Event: Nepal Earthquake
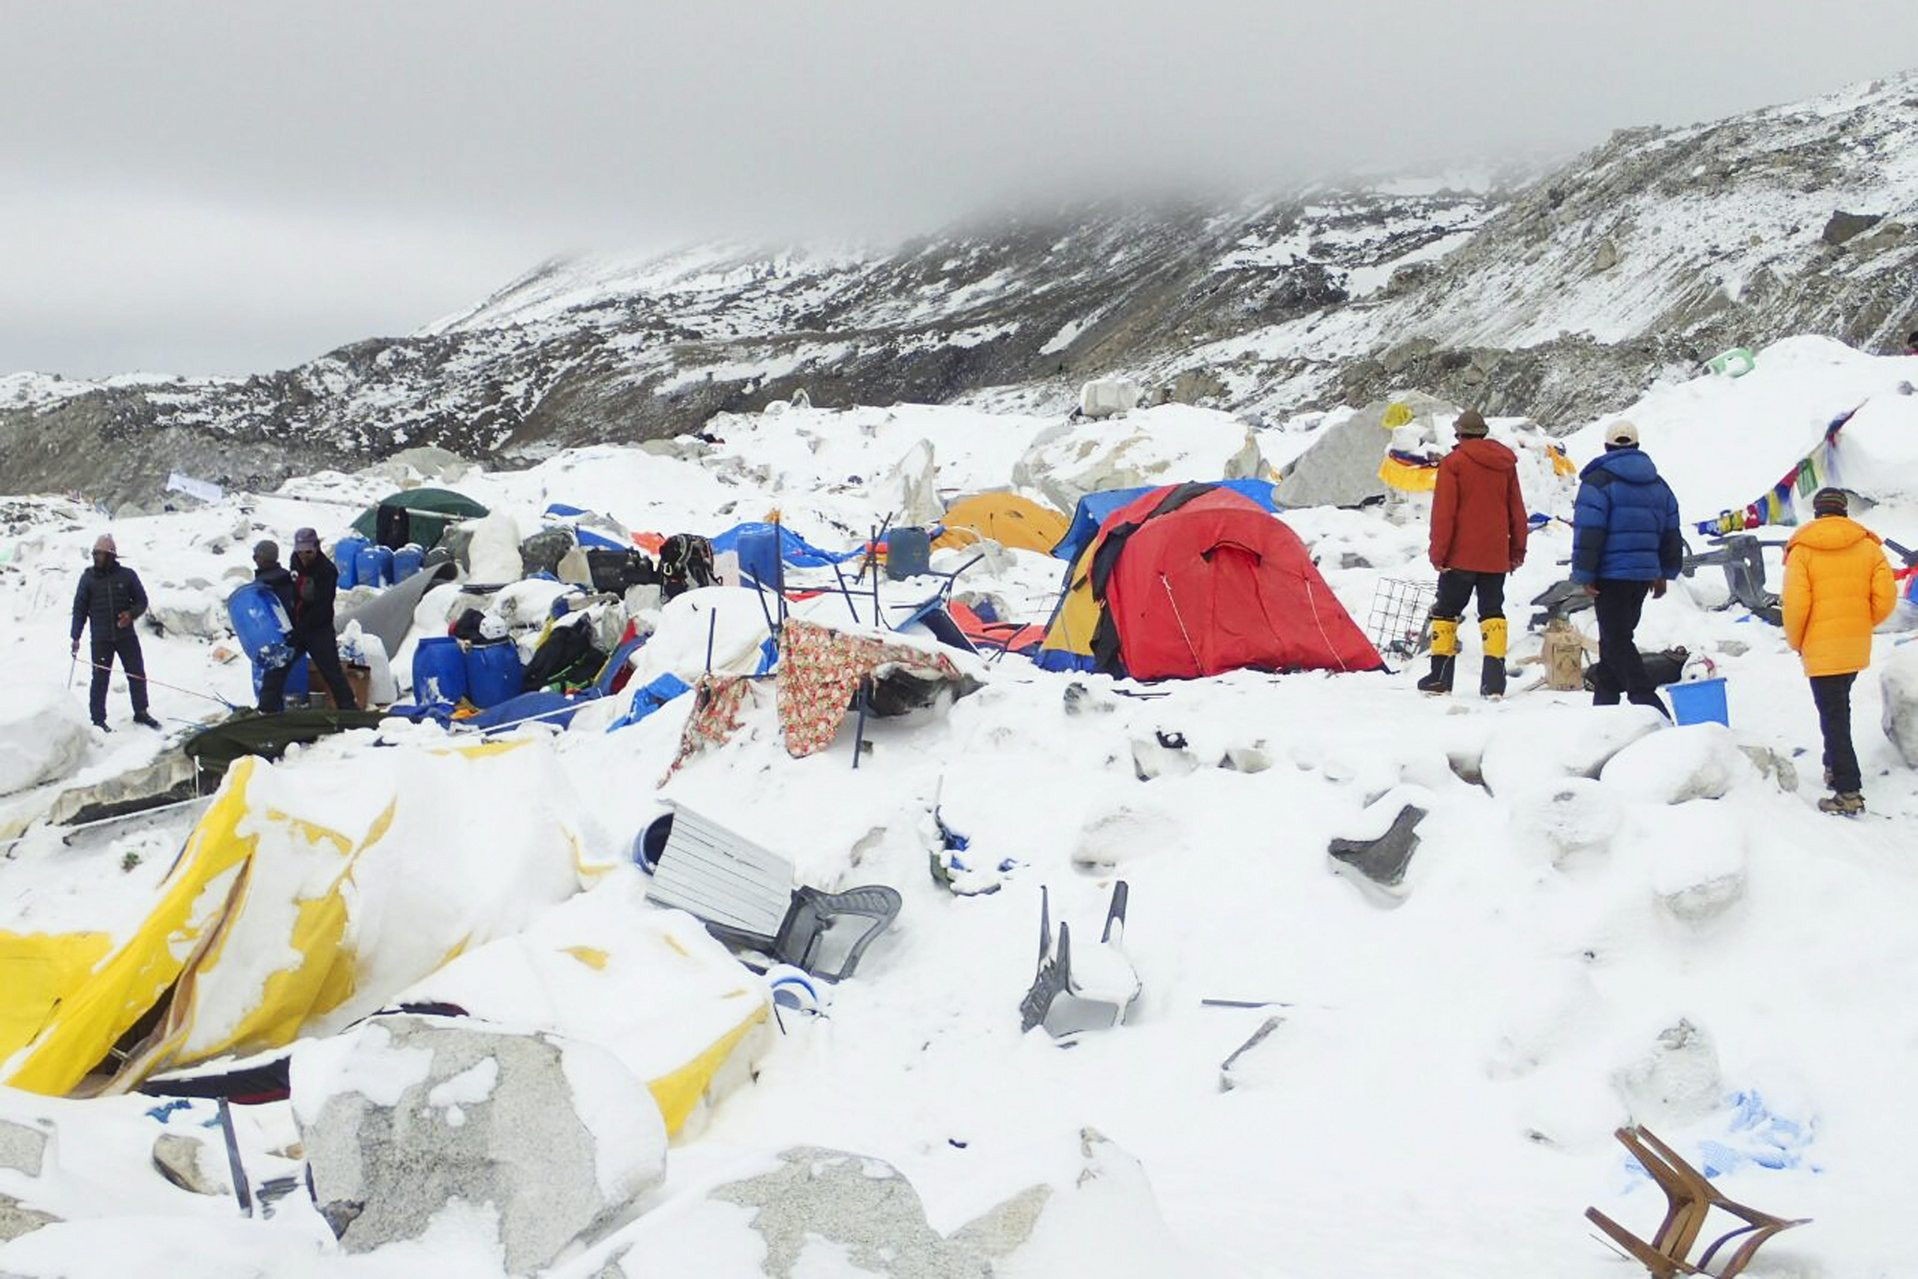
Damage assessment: damage